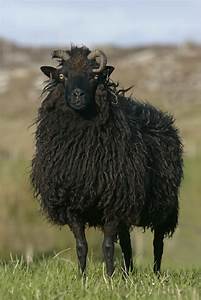
Label: sheep